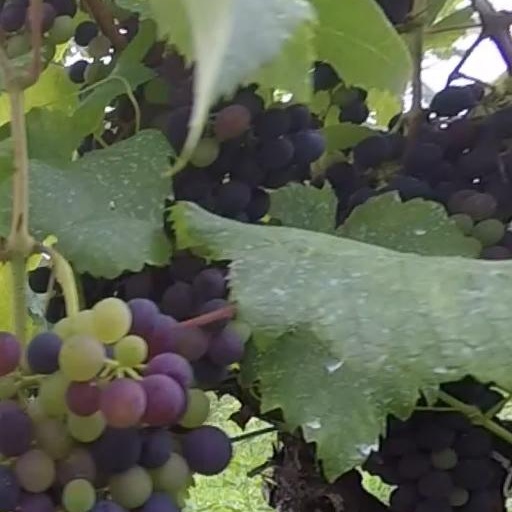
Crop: grape